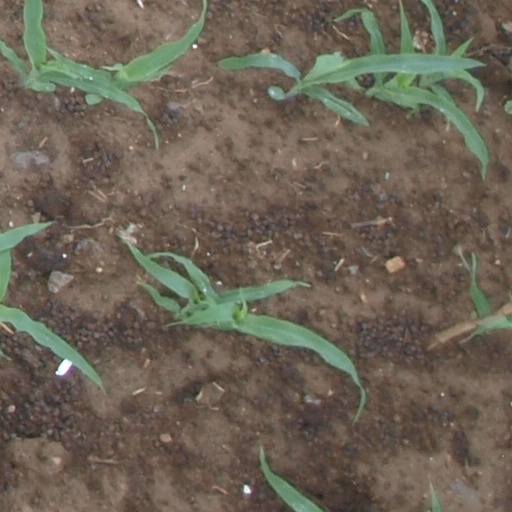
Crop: maize; corn